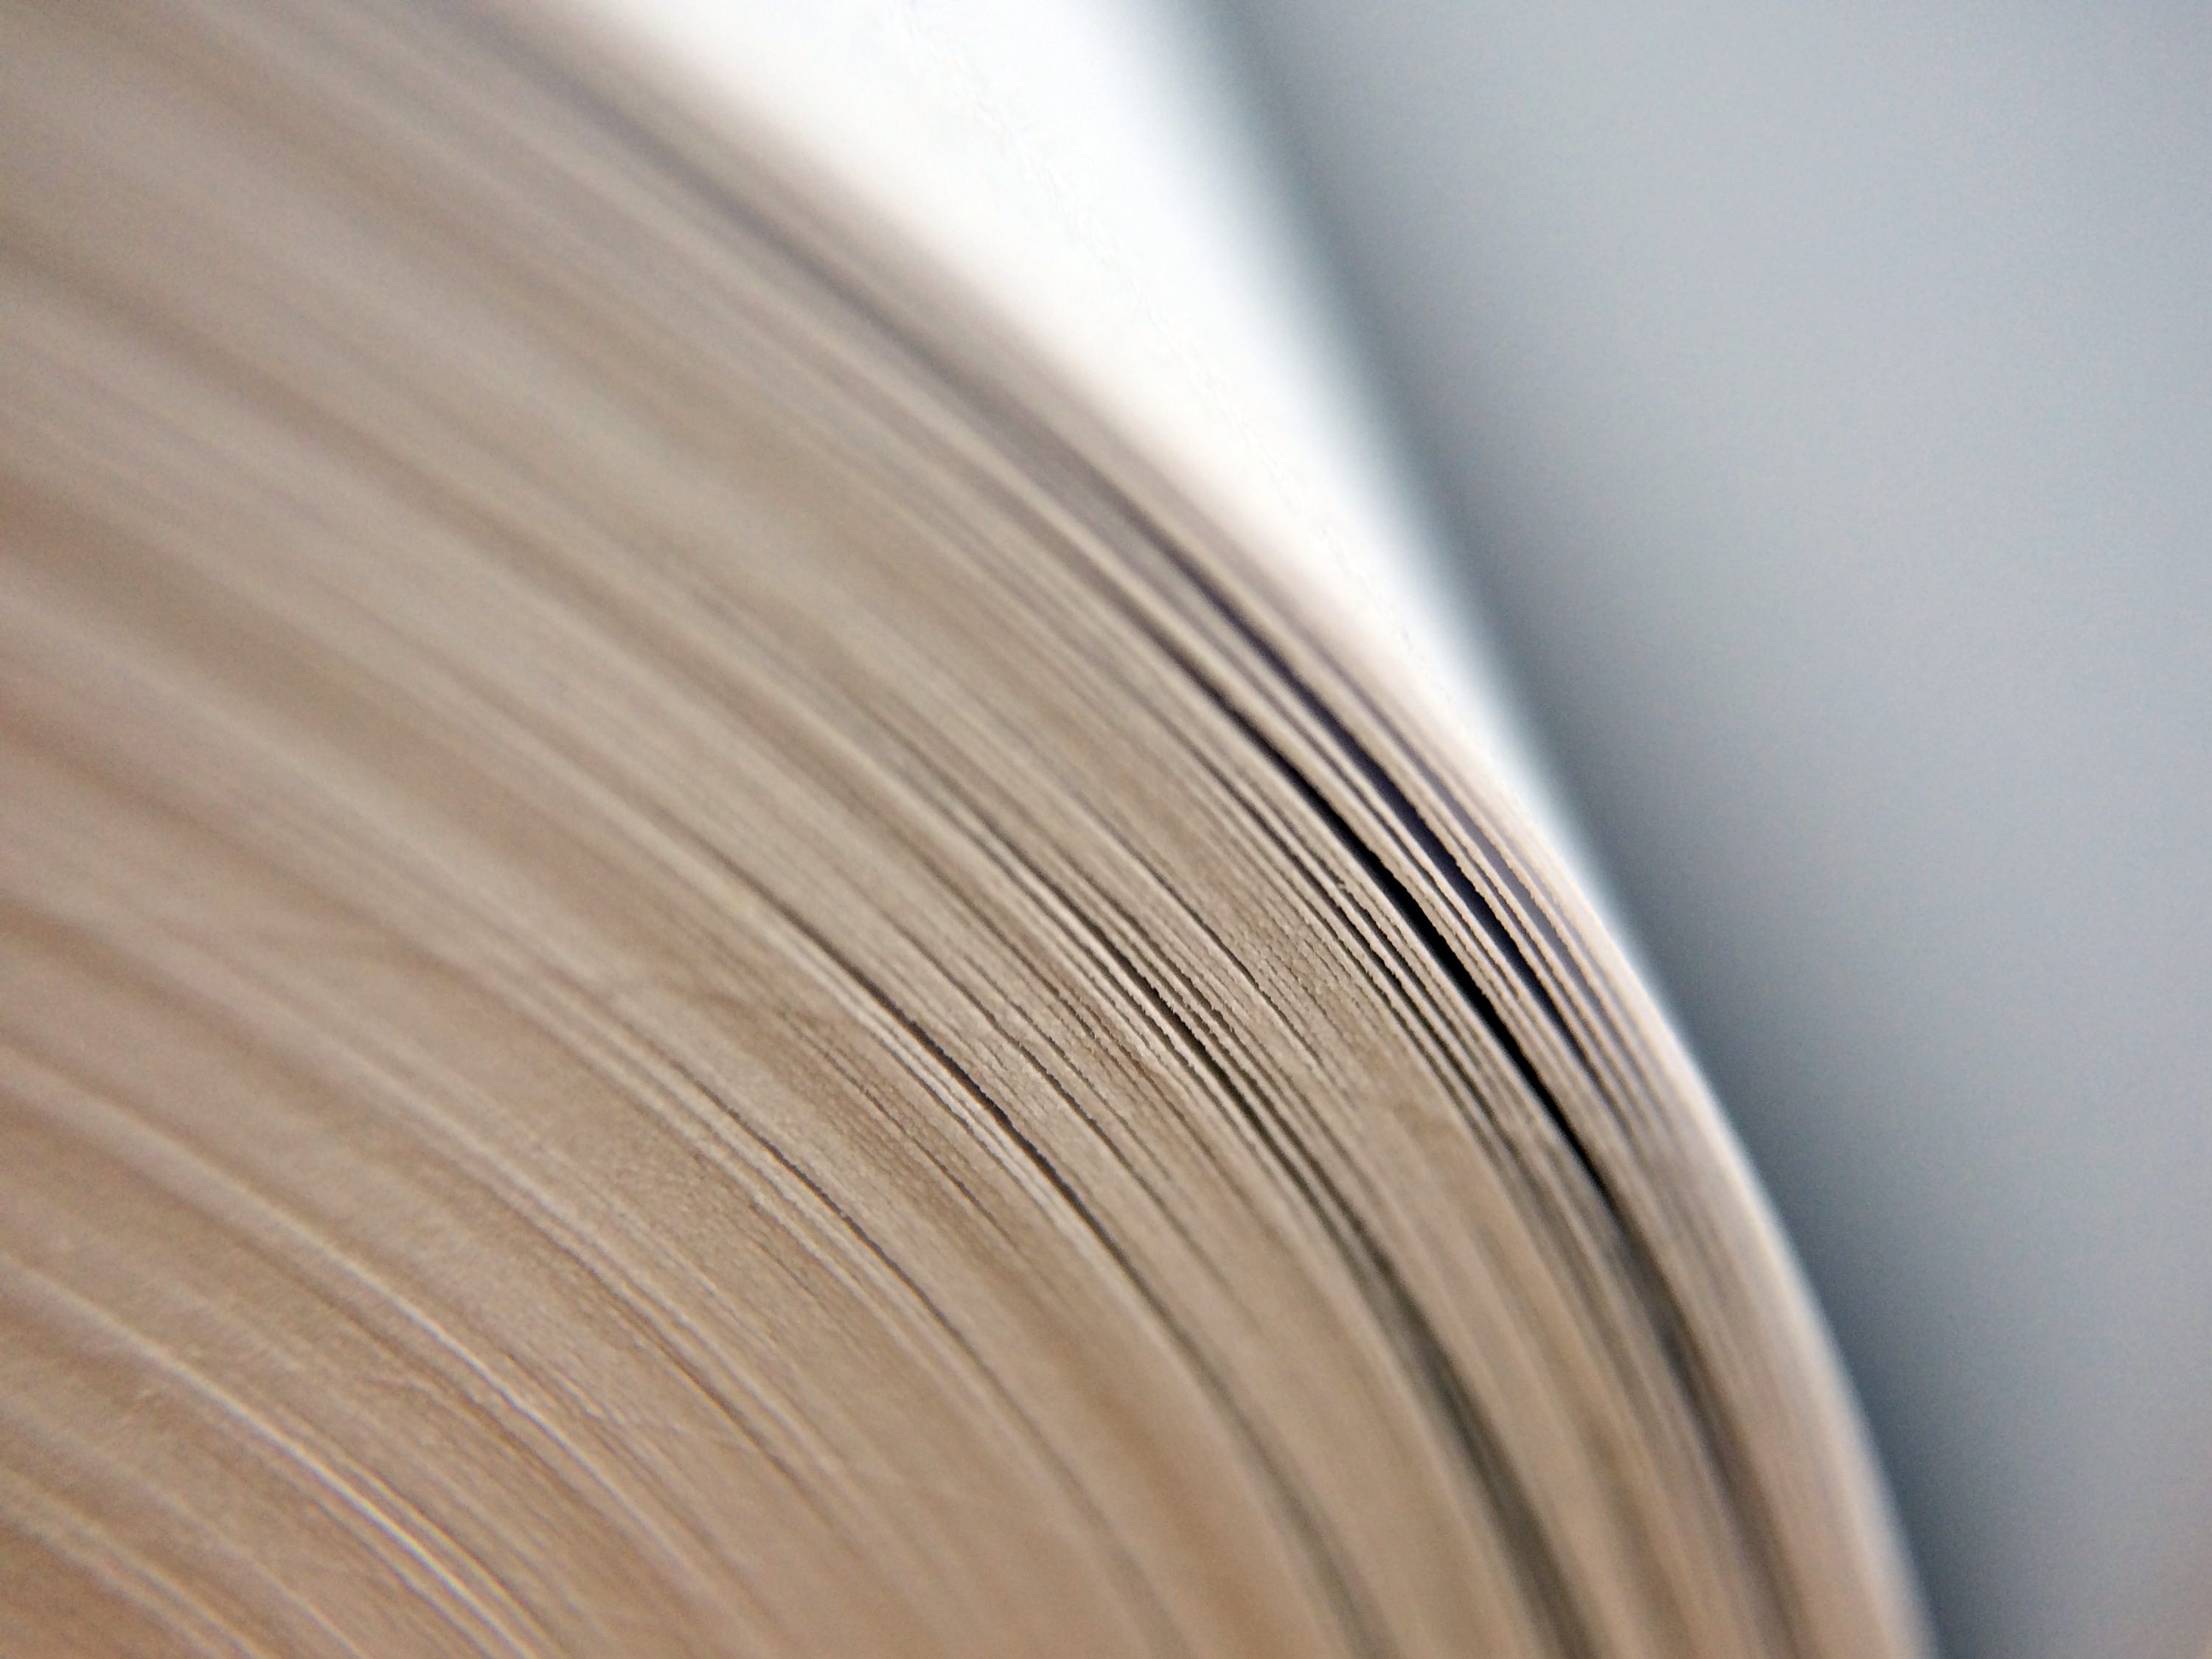
hand, book, read, wing, wood, white, photography, floor, reading, line, macro, material, circle, education, textbook, close up, library, text, eye, skin, school, macro photography, educate